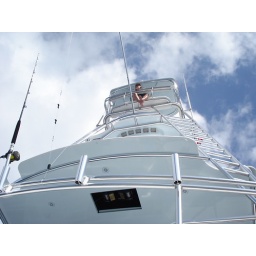
The tuna tower on this boat is at least 40' in the air. Its a long climb up there.